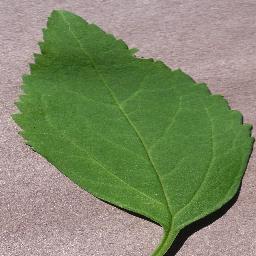
Label: Cherry___healthy